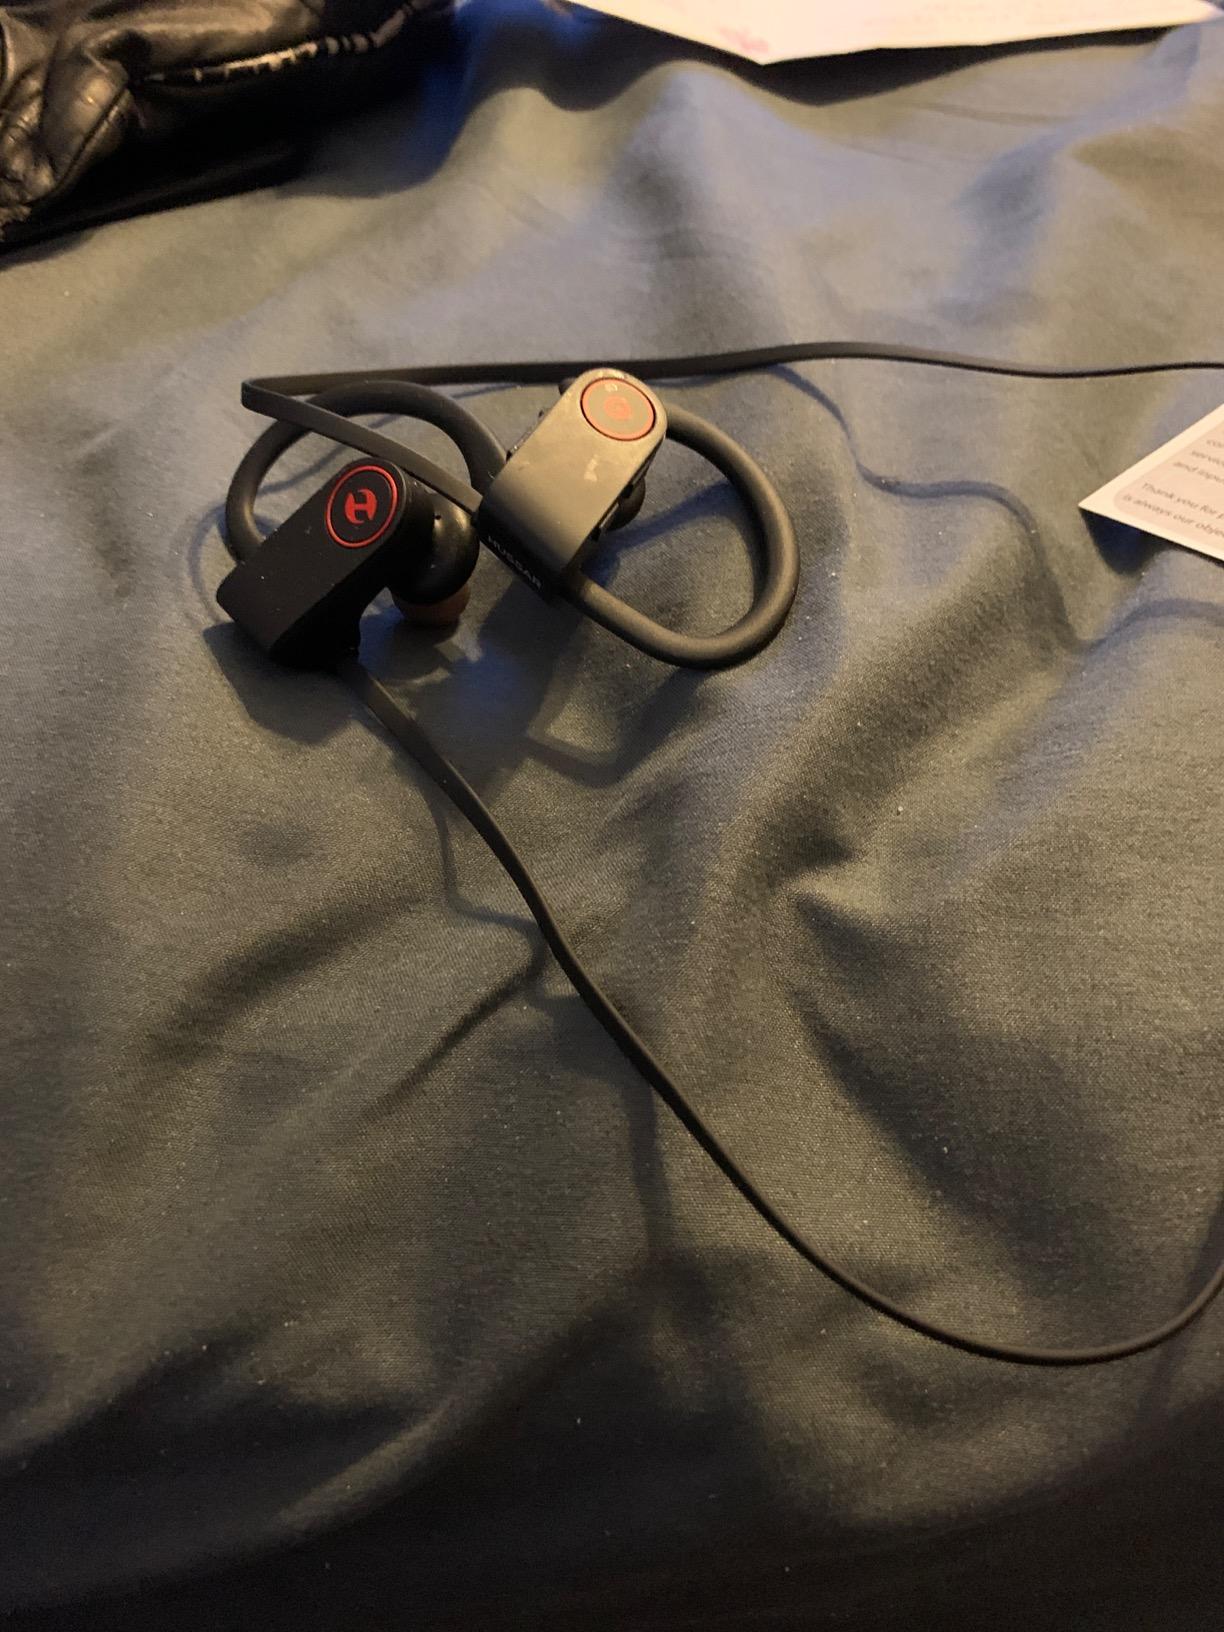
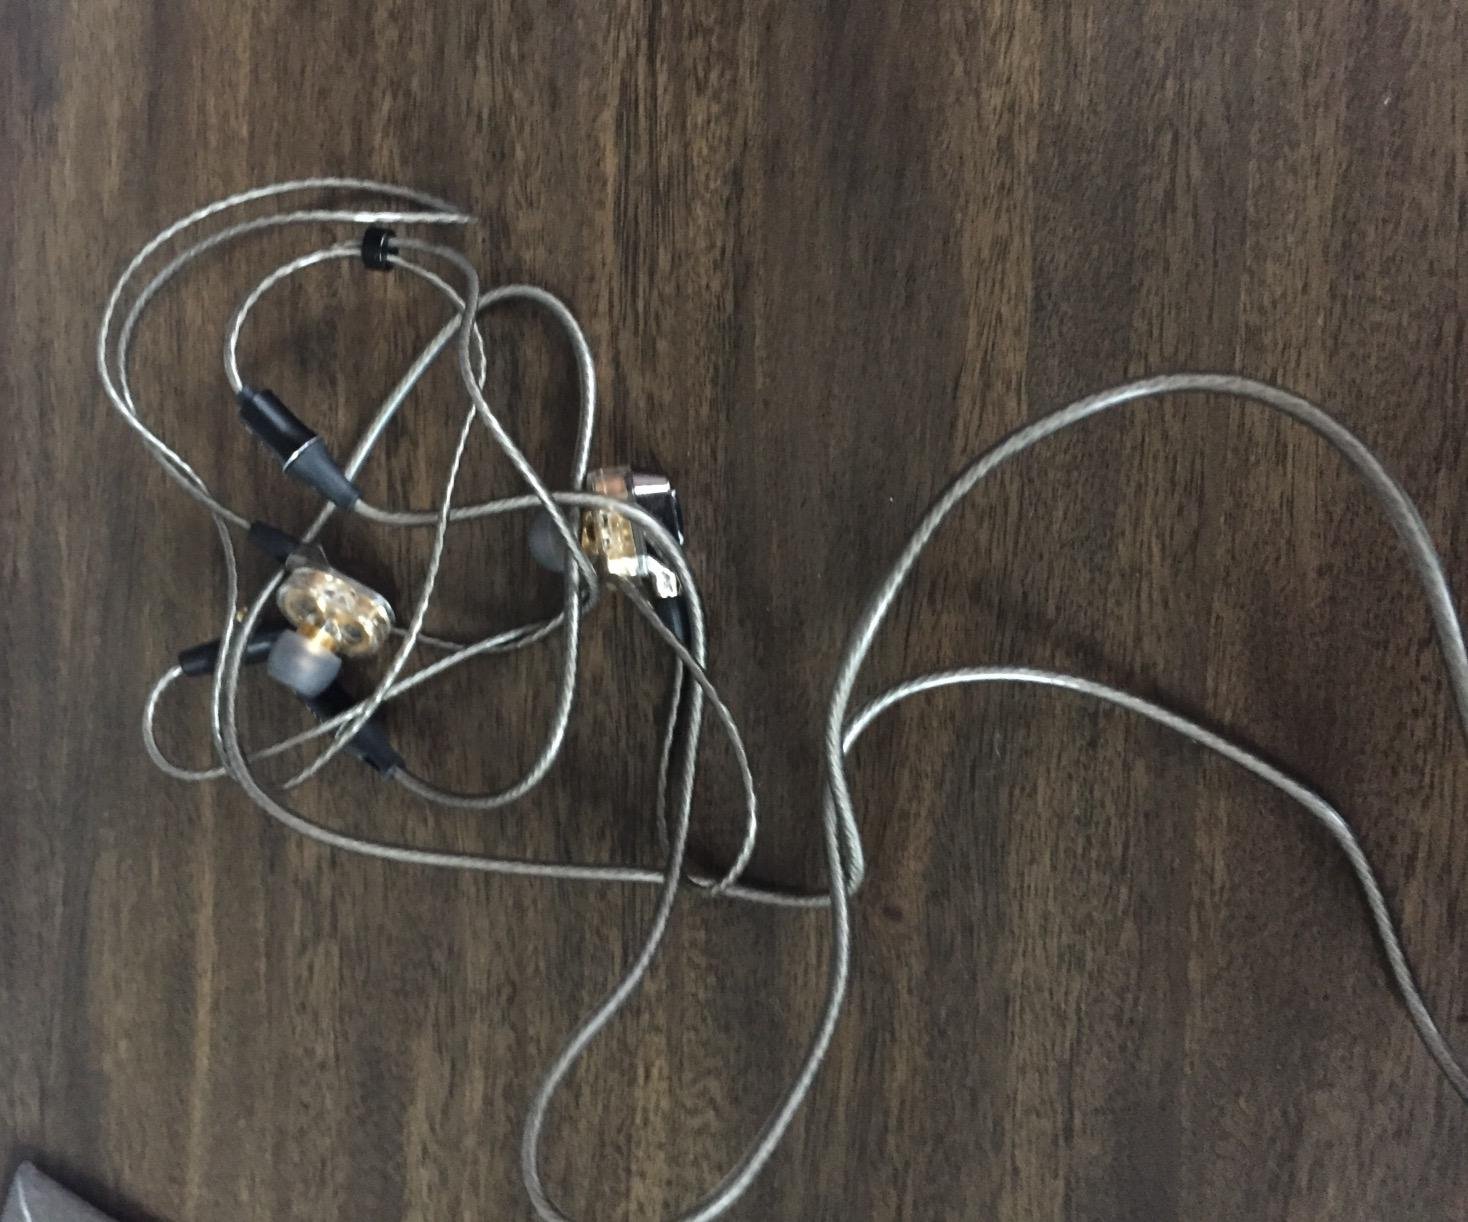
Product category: headphones
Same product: no